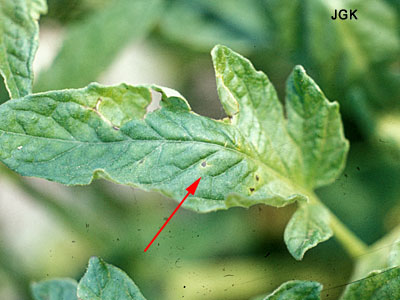
Labels: Tomato leaf bacterial spot